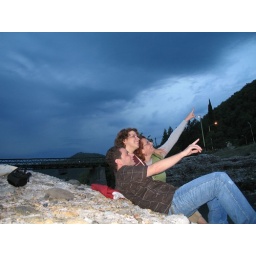
You girls left a hole in the sky